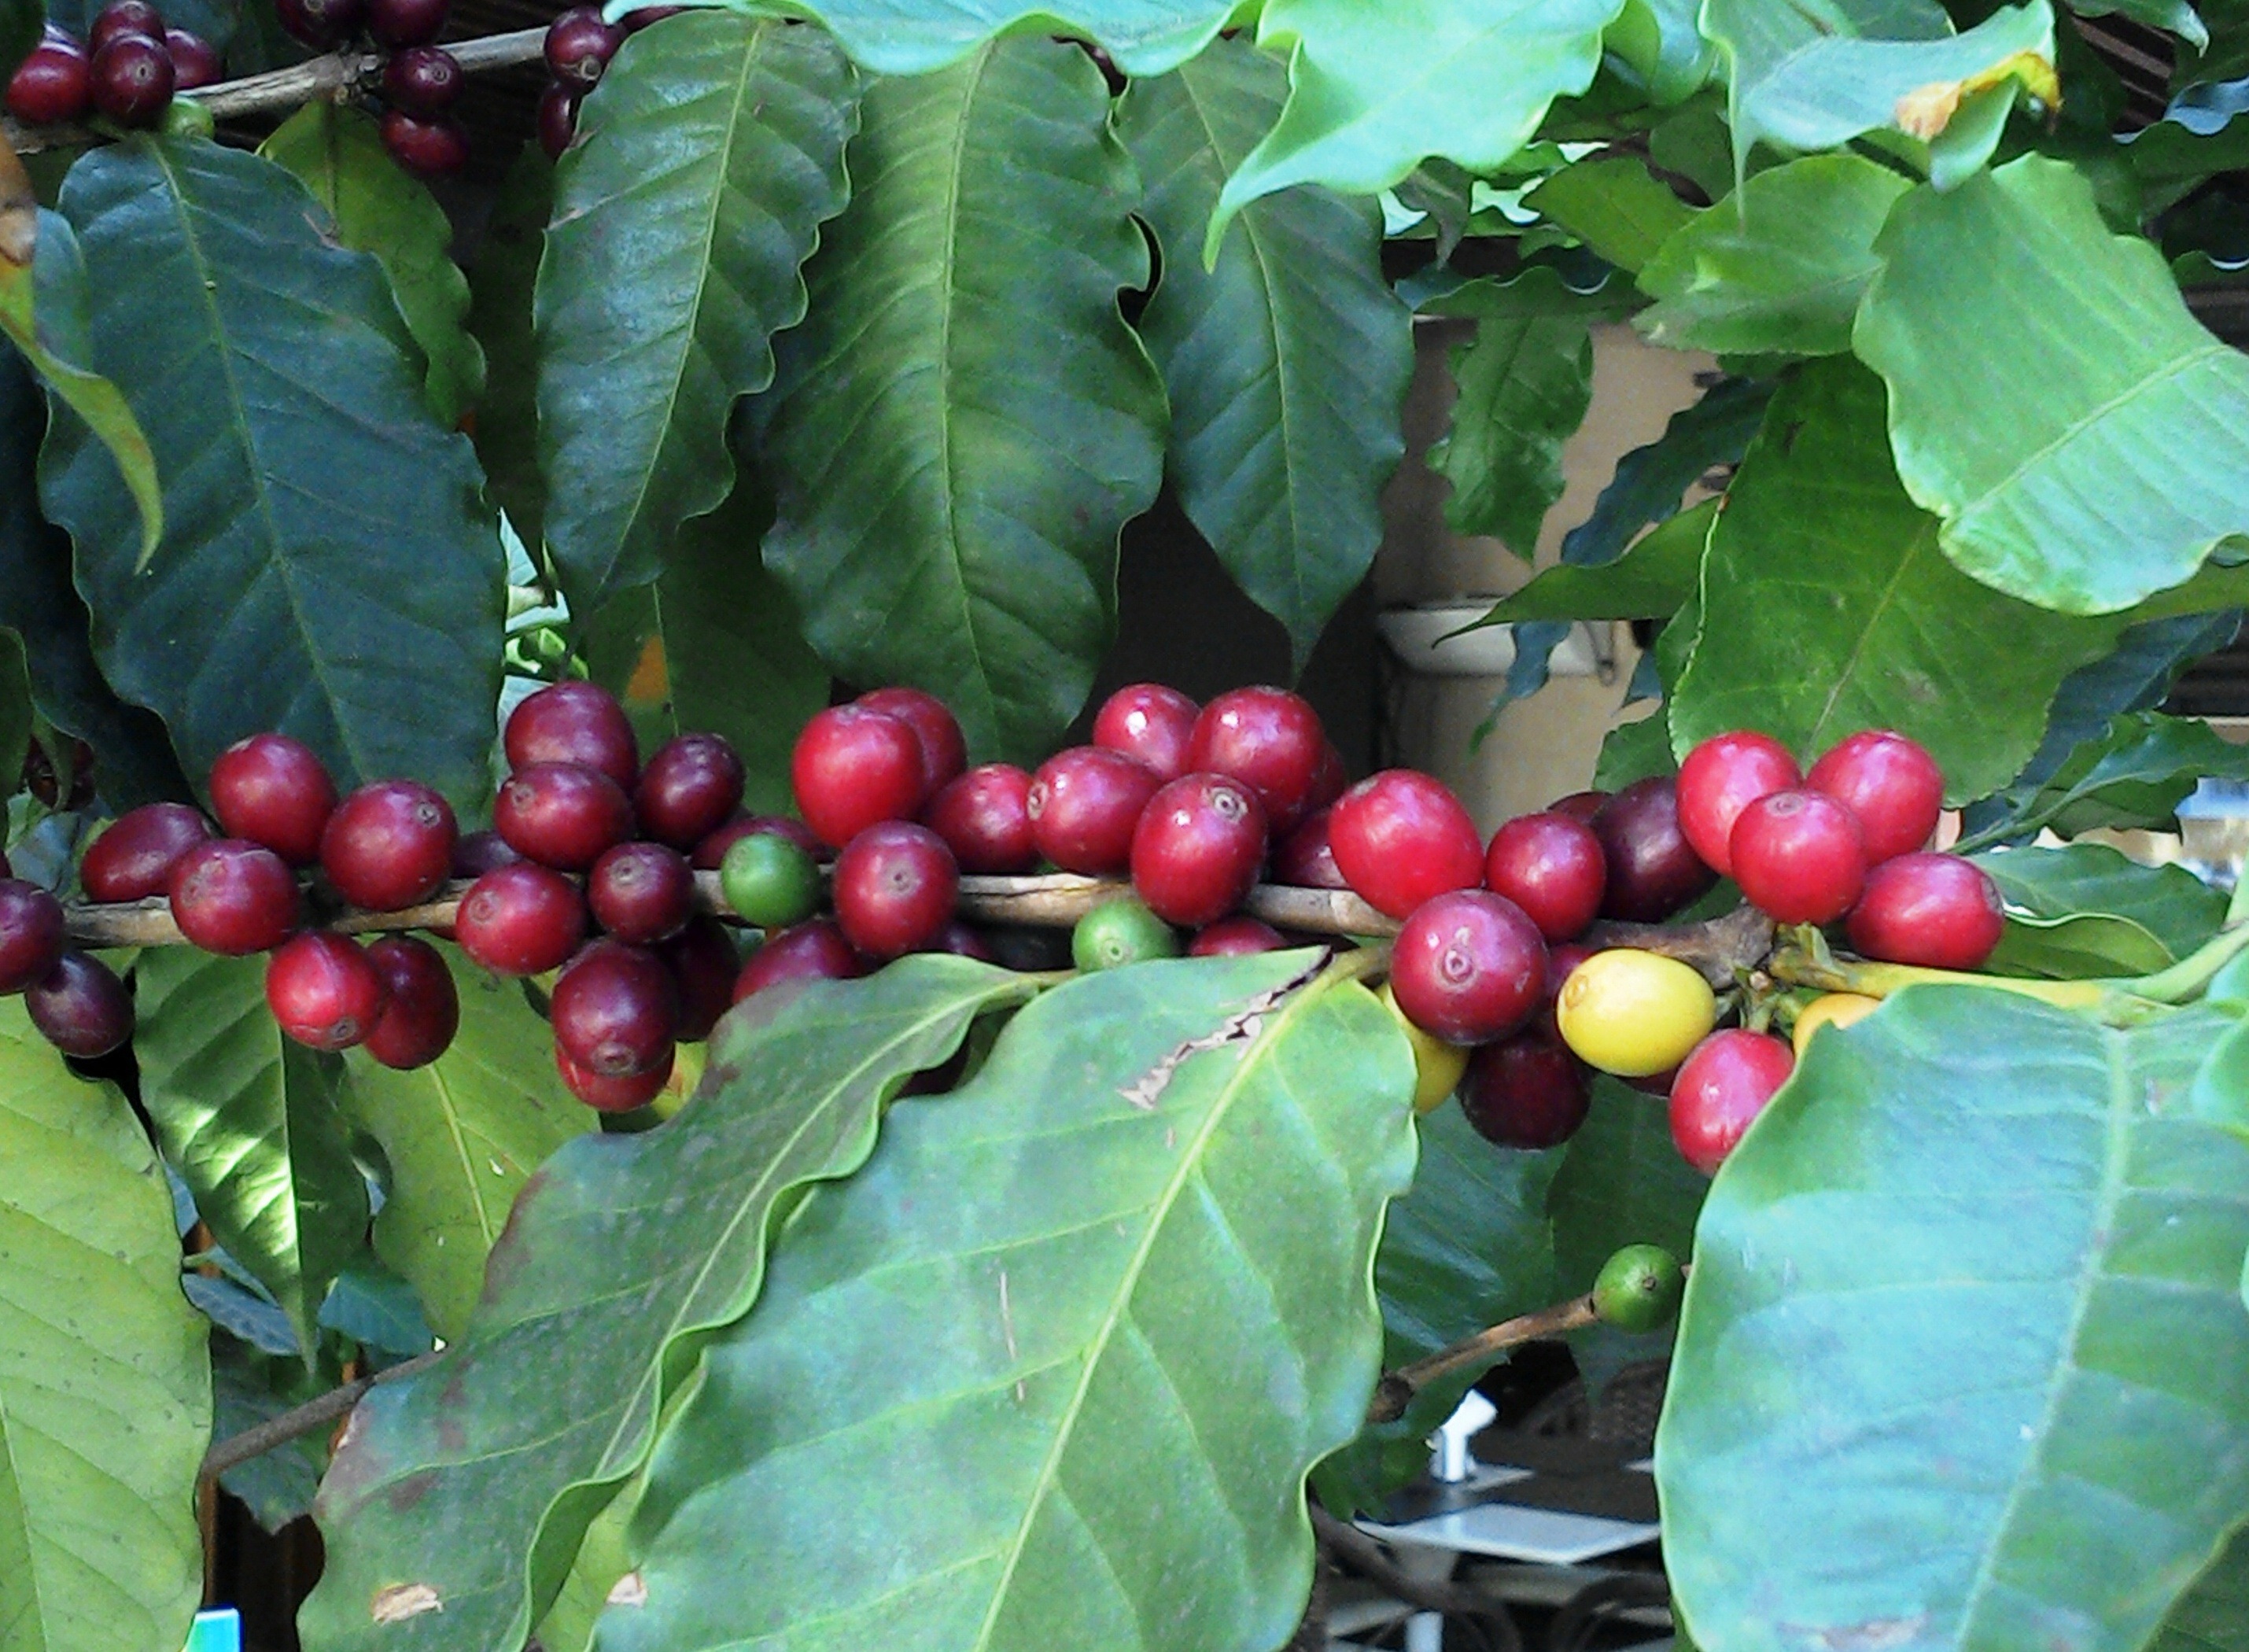
coffee, plant, fruit, flower, food, produce, shrub, flowering plant, acerola, malpighia, coccoloba uvifera, land plant, schisandra, coffee fruit, foot of coffee